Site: brandenburg
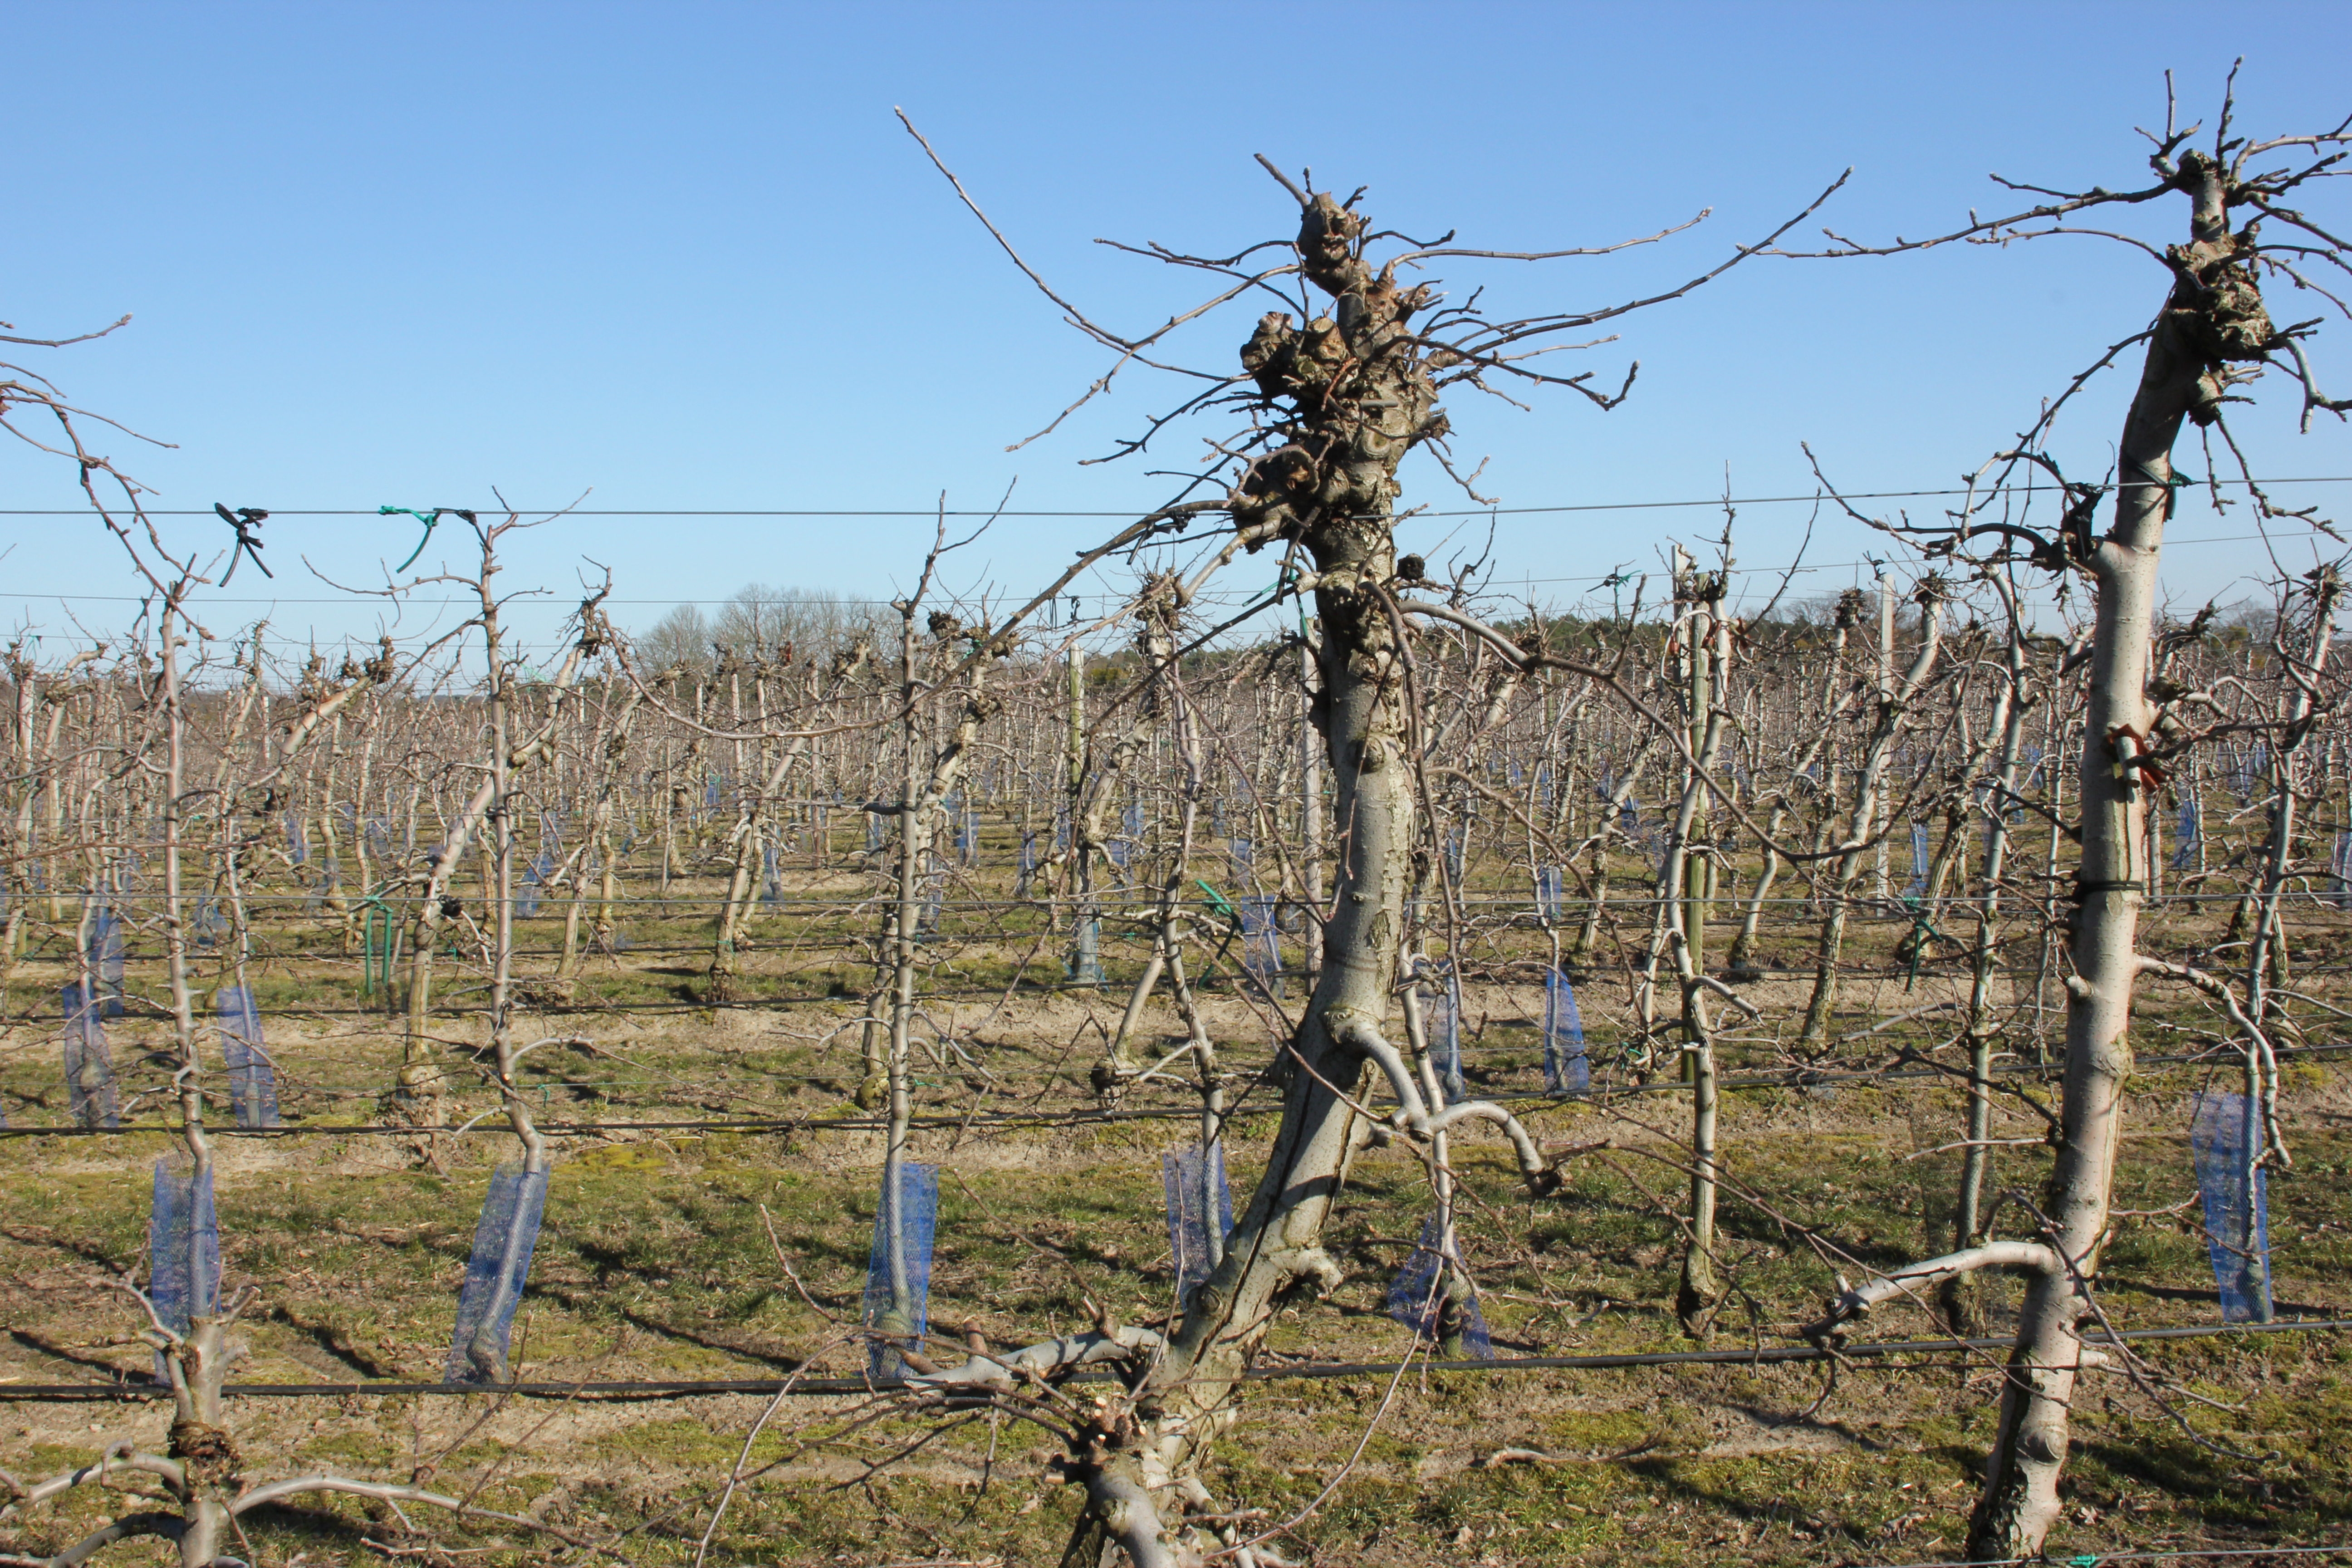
Growth stage (BBCH 03): Bud development